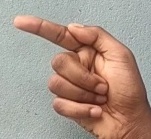
ASL sign: G